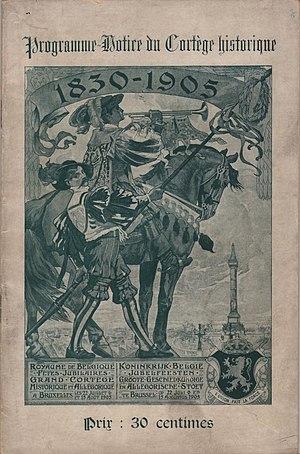
Couverture du programme du grand cortège historique et allégorique à Bruxelles, le 22 juillet, 6 et 15 août 1905, à l'occasion du 75ème anniversaire de l'indépendance belge